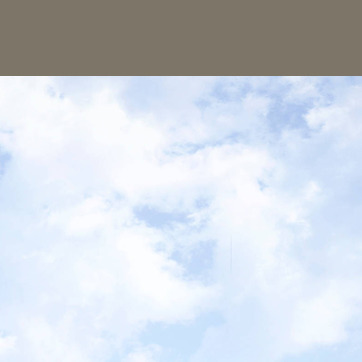
Material: sky